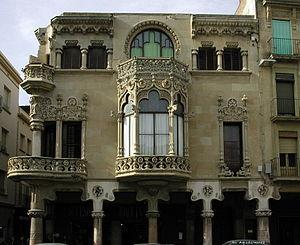
Lluís Domènech i Montaner est un architecte catalan connu pour ses nombreux édifices modernistes.
Le modernisme catalan est un mouvement artistique d'origine catalane inscrit dans la tendance de l'Art nouveau en Europe et dans la continuité de la renaissance catalane.
La Casa Navàs est l'un des bâtiments les plus importants du modernisme catalan de la ville de Reus. Il a été conçu par l'architecte barcelonais Domènech i Montaner et construit entre 1901 et 1908, sur commande de Joaquin Navàs. Les meilleurs artisans de l'époque et les collaborateurs de Domènech i Muntaner prirent part à sa réalisation, notamment Gaspar Homar, Alfonso Juyol, Antoni Rigalt ou Lluis Bru.